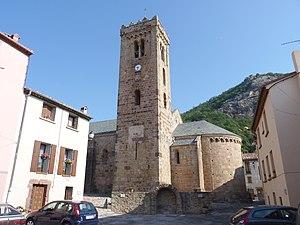
Église Notre-Dame, Coustouges (Pyrénées-Orientales, Languedoc-Roussillon, France) Català: Església de Santa Maria, Costoja (Pirineus Orientals, Llenguadoc-Rosselló, França) Español: Iglesia Nuestra Señora, Coustouges (Pirineos Orientales, Languedoc-Rosellón, Francia)